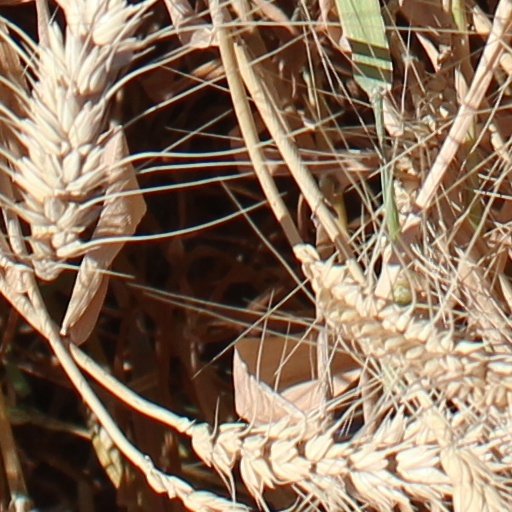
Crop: wheat